William I of Württemberg

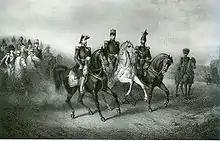
Napoleon III, William I and Alexander II at the Meeting of the Two Emperors at Stuttgart in 1857.

In the 1850s, the polarity between Prussia and Austria came to a head in Germany. William pursued a foreign policy strategy shifting alliances and agreements with the major European powers. In the Crimean War between Russia on one hand and the Ottoman Empire, France and Great Britain on the other, he pushed for a neutrality of the German Confederation. This strengthened the position of the Württemberg ally of Russia. After the Crimean War, William tried to normalise his country's relations with France. The French emperor since 1852, Napoléon III, was the nephew of his brother-in-law, Jérôme Bonaparte.